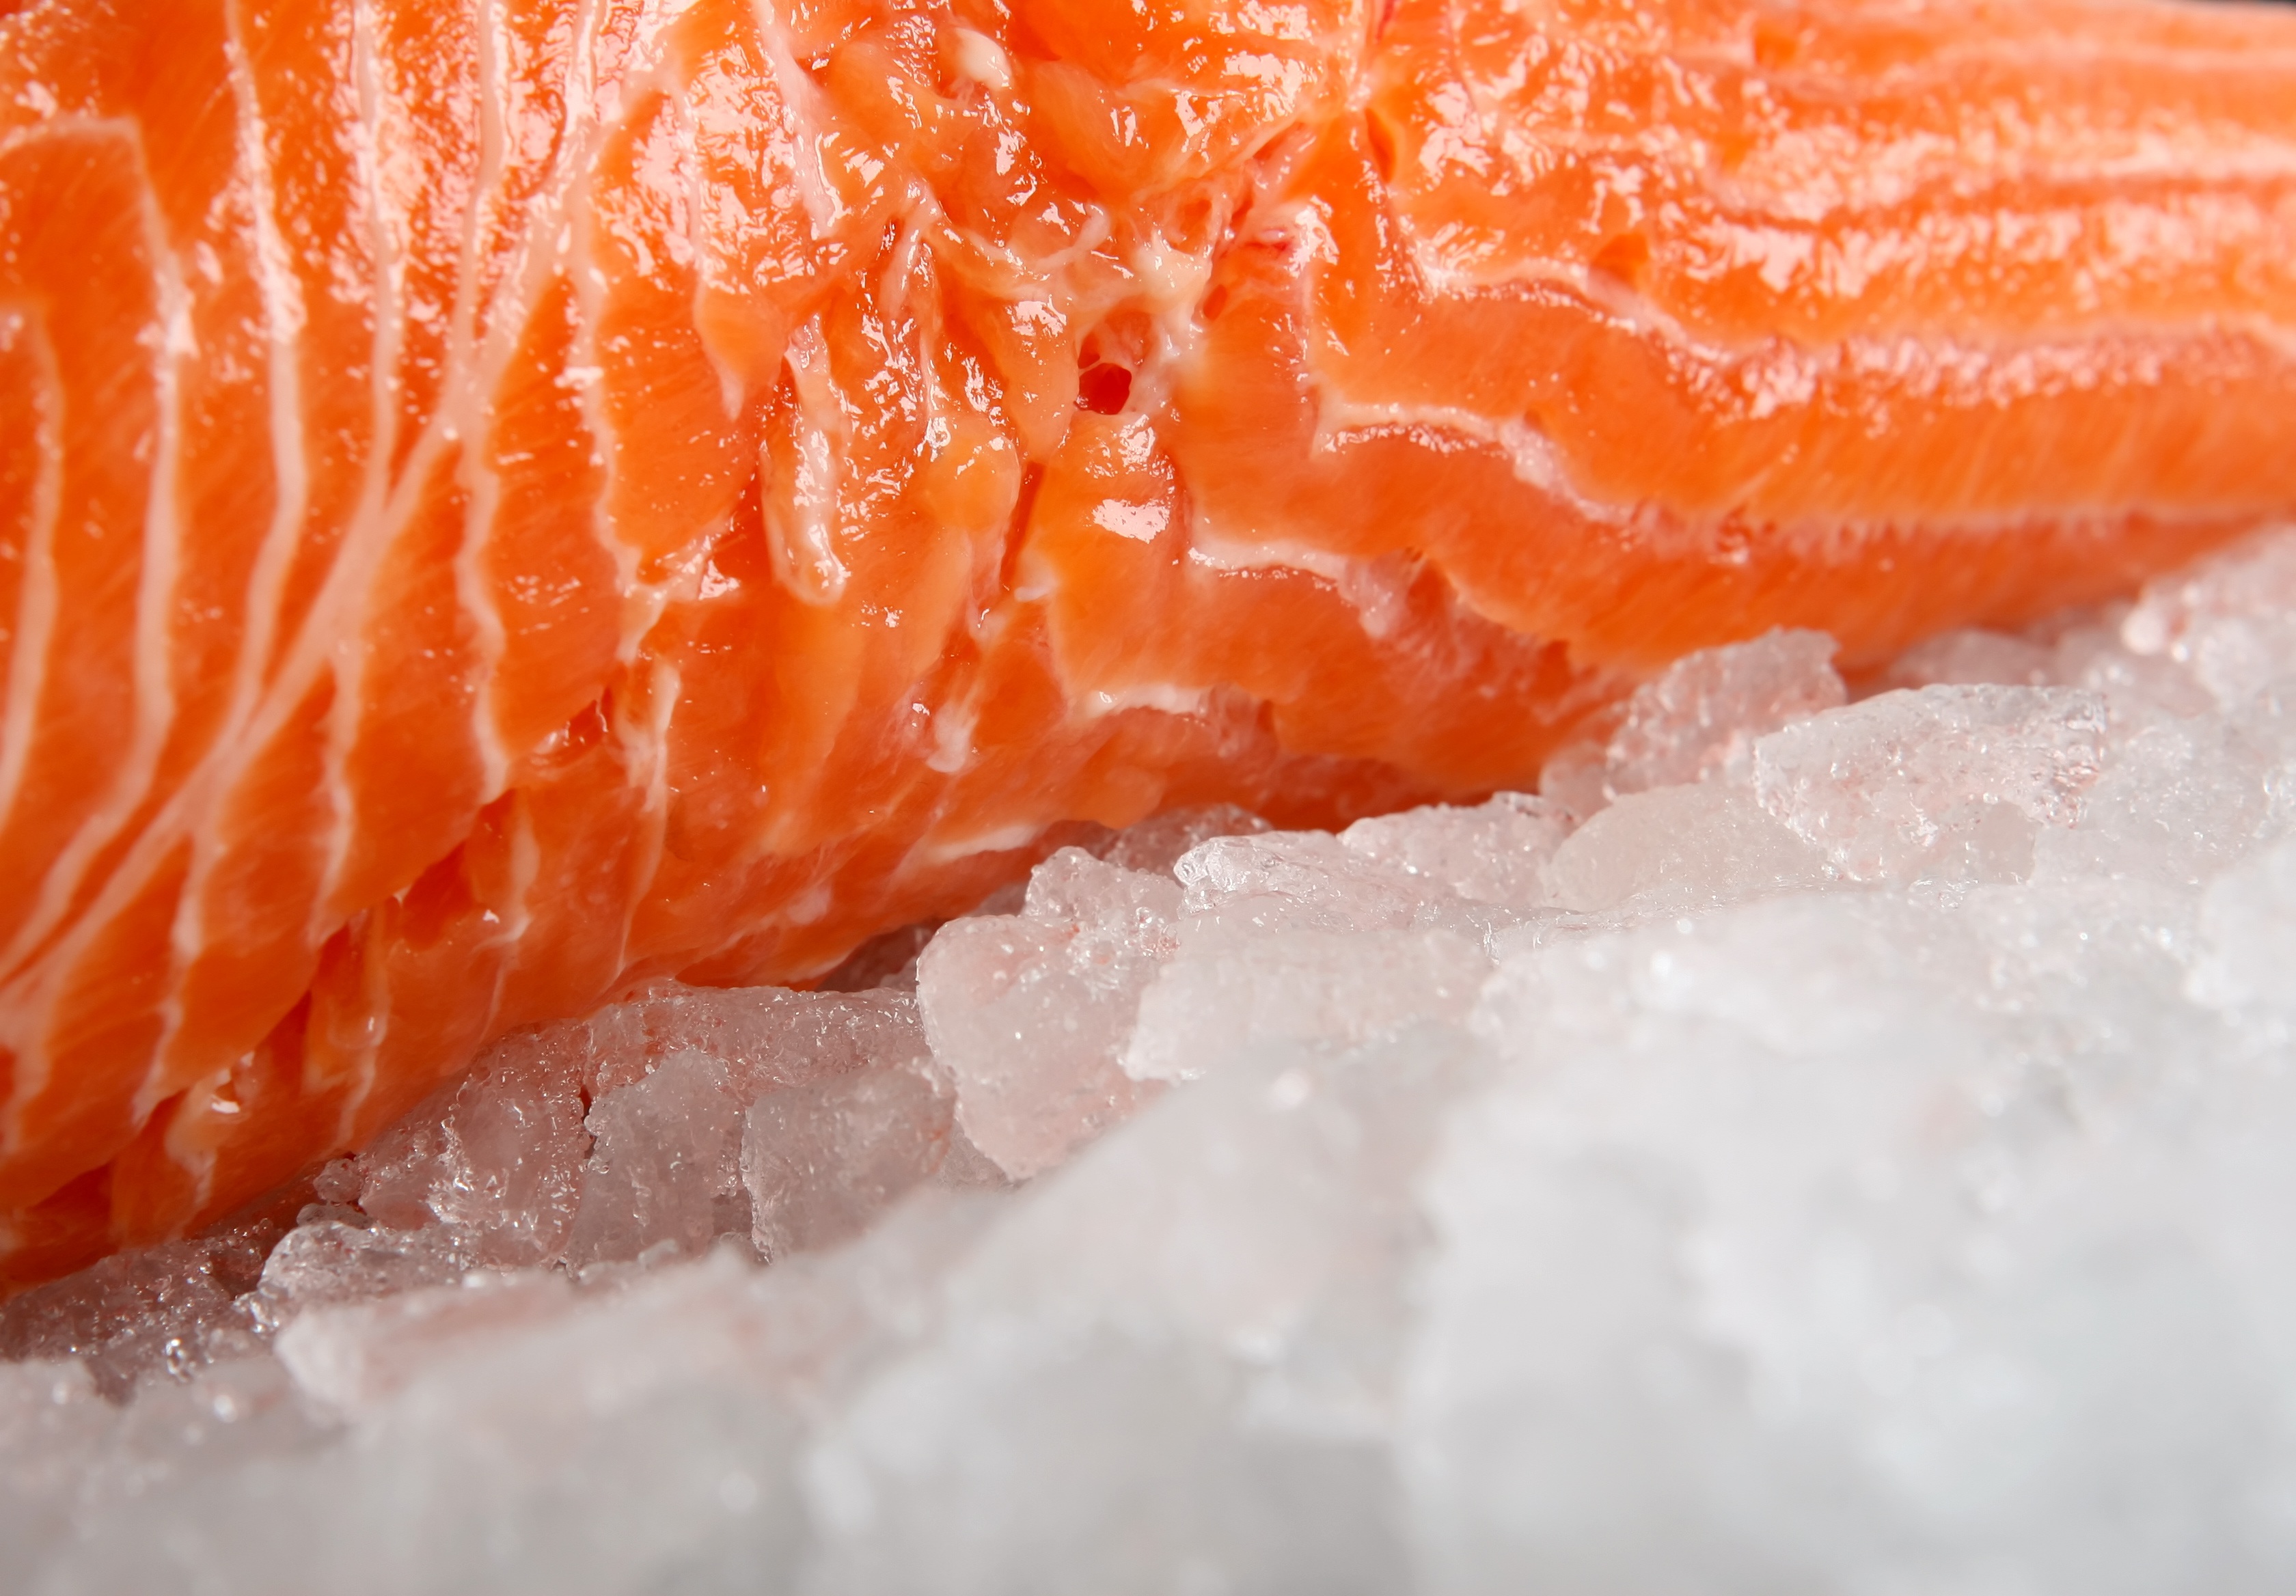
beach, sea, silhouette, cold, abstract, wine, white, restaurant, home, summer, ice, rose, orange, food, red, fresh, kitchen, frozen, fish, pink, healthy, meat, health, chef, steak, close up, fishmonger, sushi, angel, bass, nutrition, dinner, raw, salmon, scales, oil, eel, plaice, mackerel, macro photography, cod, haddock, hake